Carlo de Gavardo

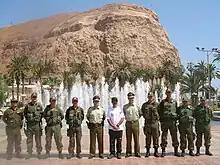
Carlo de Gavardo in Arica

There is a growing tendency among motorcyclists, including Stéphane Peterhansel y Nani Roma, when they reach a point in their careers in which they exchange their motorcycles for a larger vehicle. Carlo announced his retirement from motorcycles as to continue competing as a motorist. He began to compete in this category during 2008, and in 2009 participated in the Dakar with Hummer. This transition was a personal and professional choice for this well-known Chilean idol.